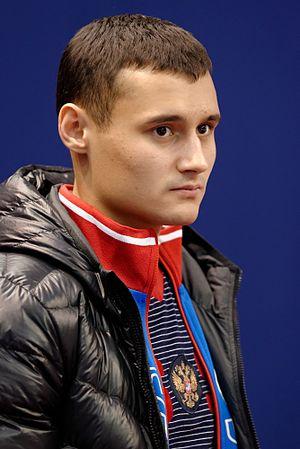
Timur Safin (Russie) aux qualificatifs du Challenge International de Paris 2015, une étape de la Coupe du monde de fleuret hommes.